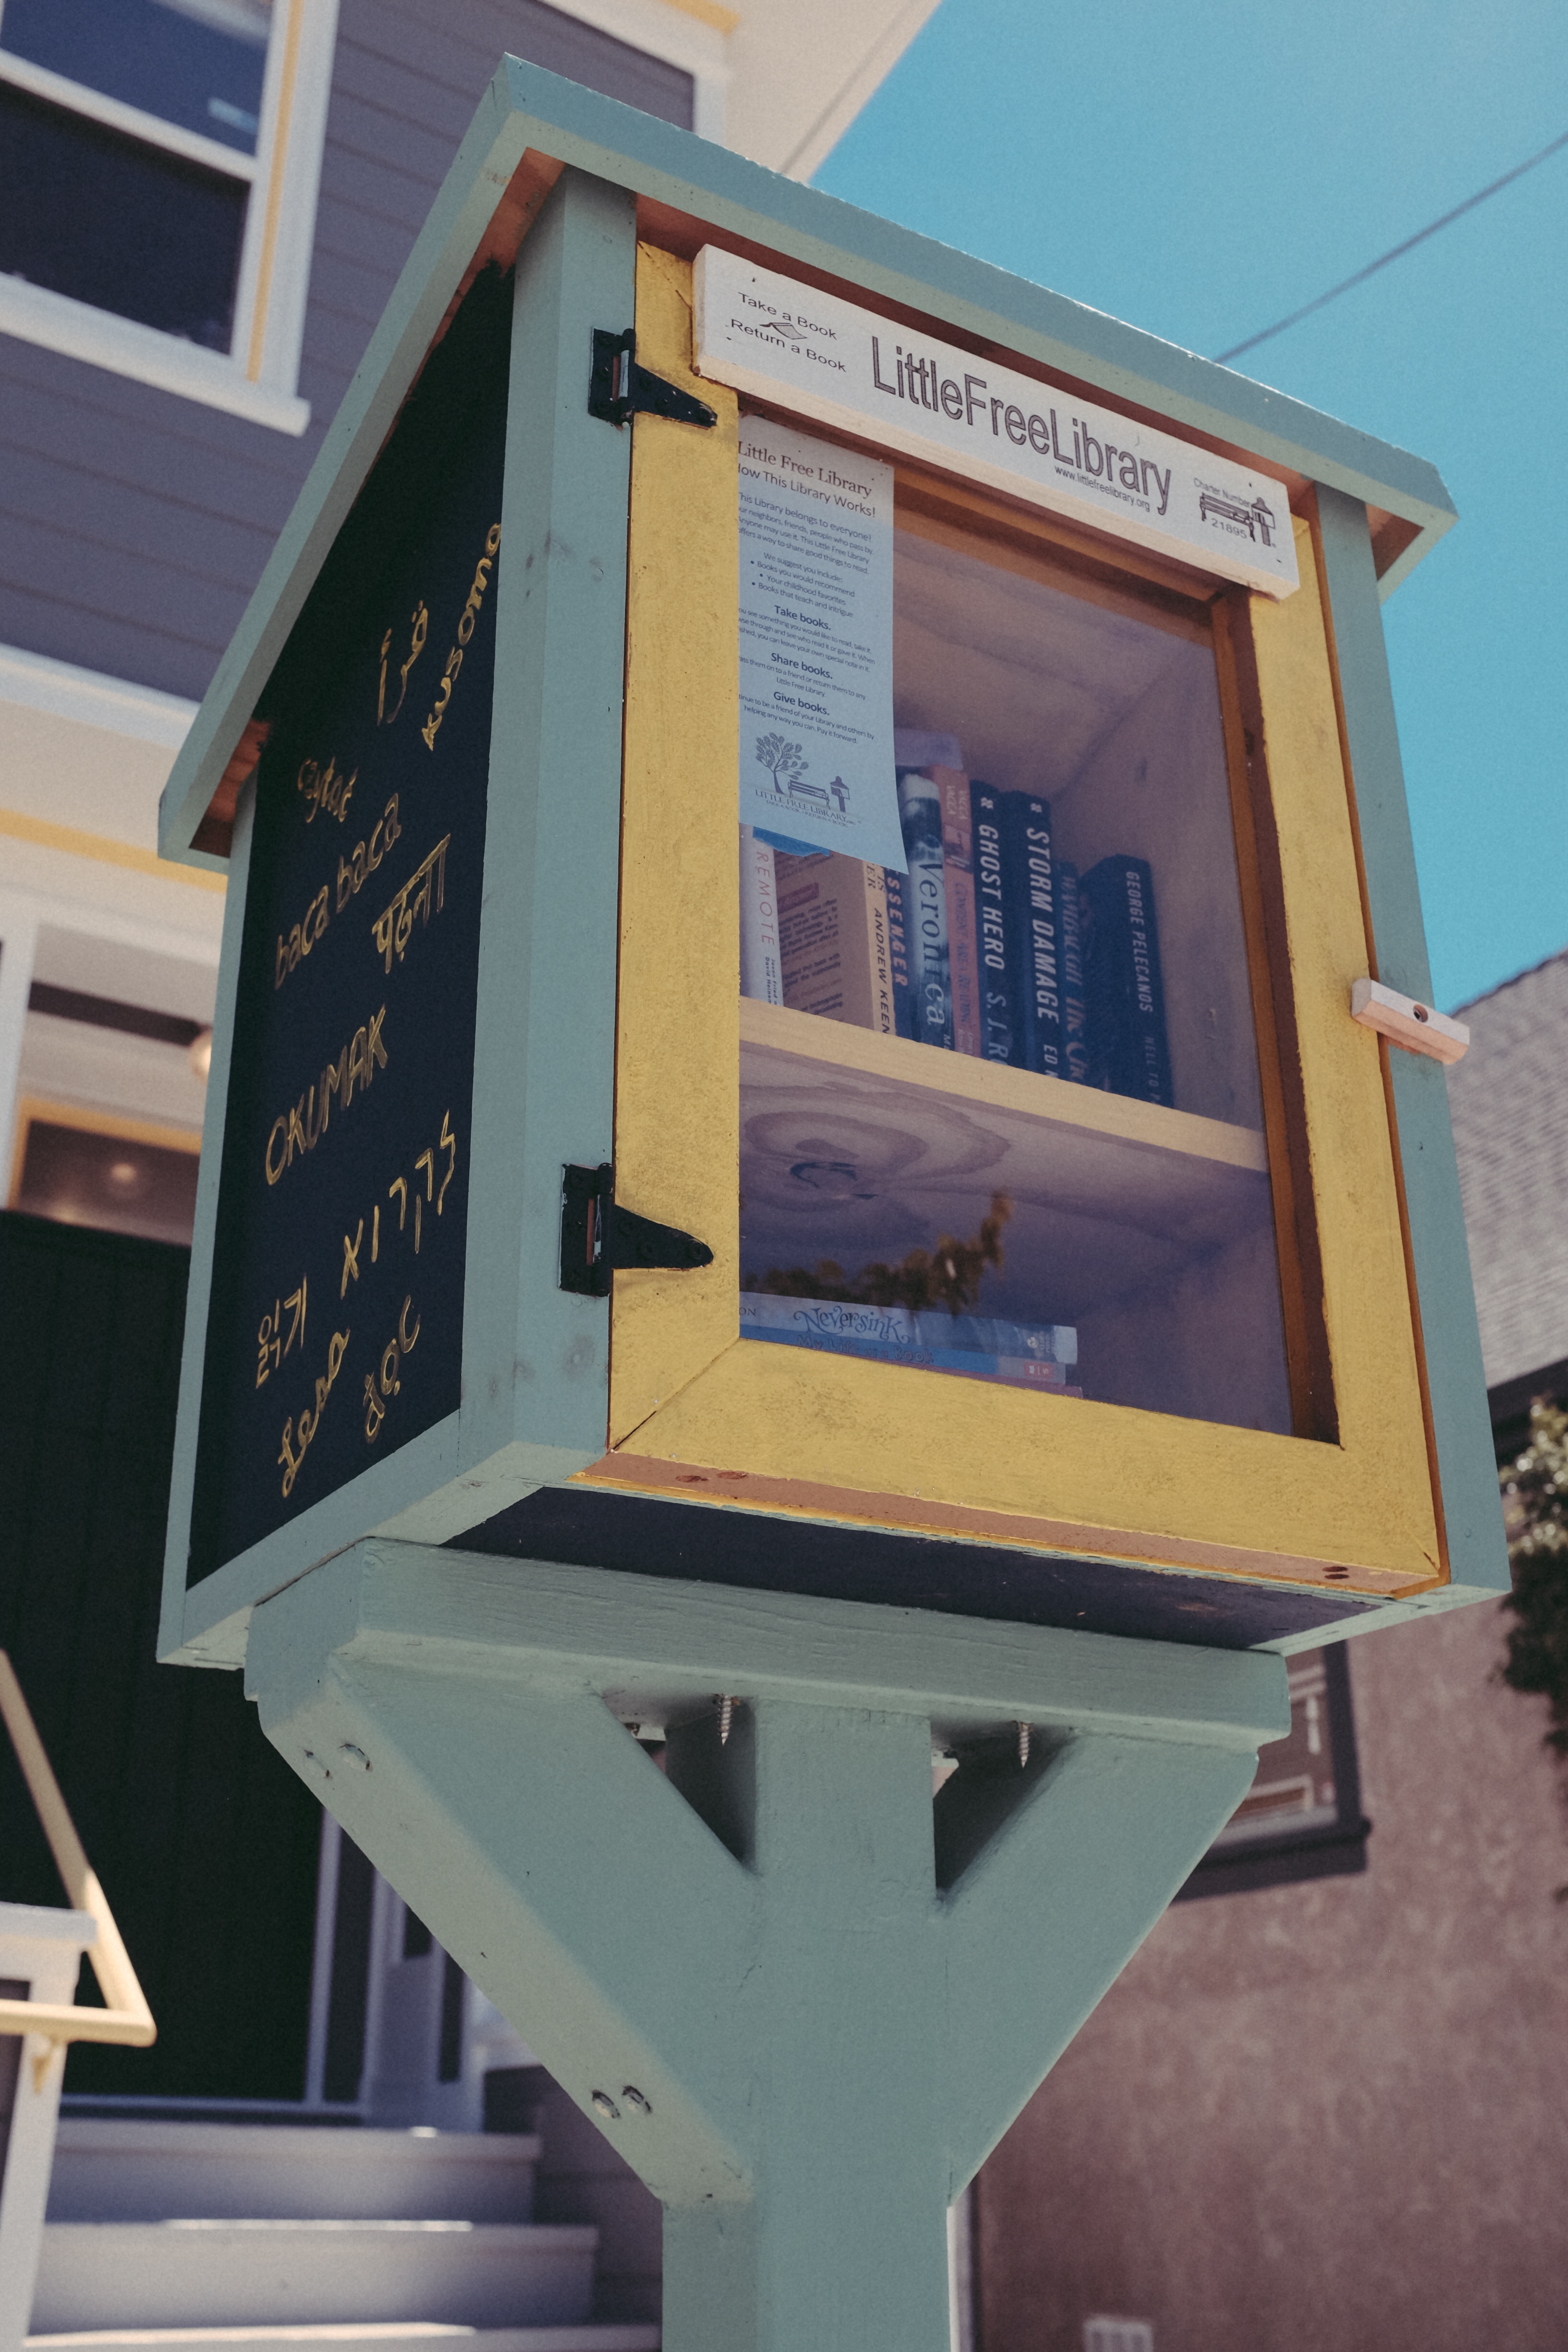
book, wood, house, window, facade, blue, free library, library